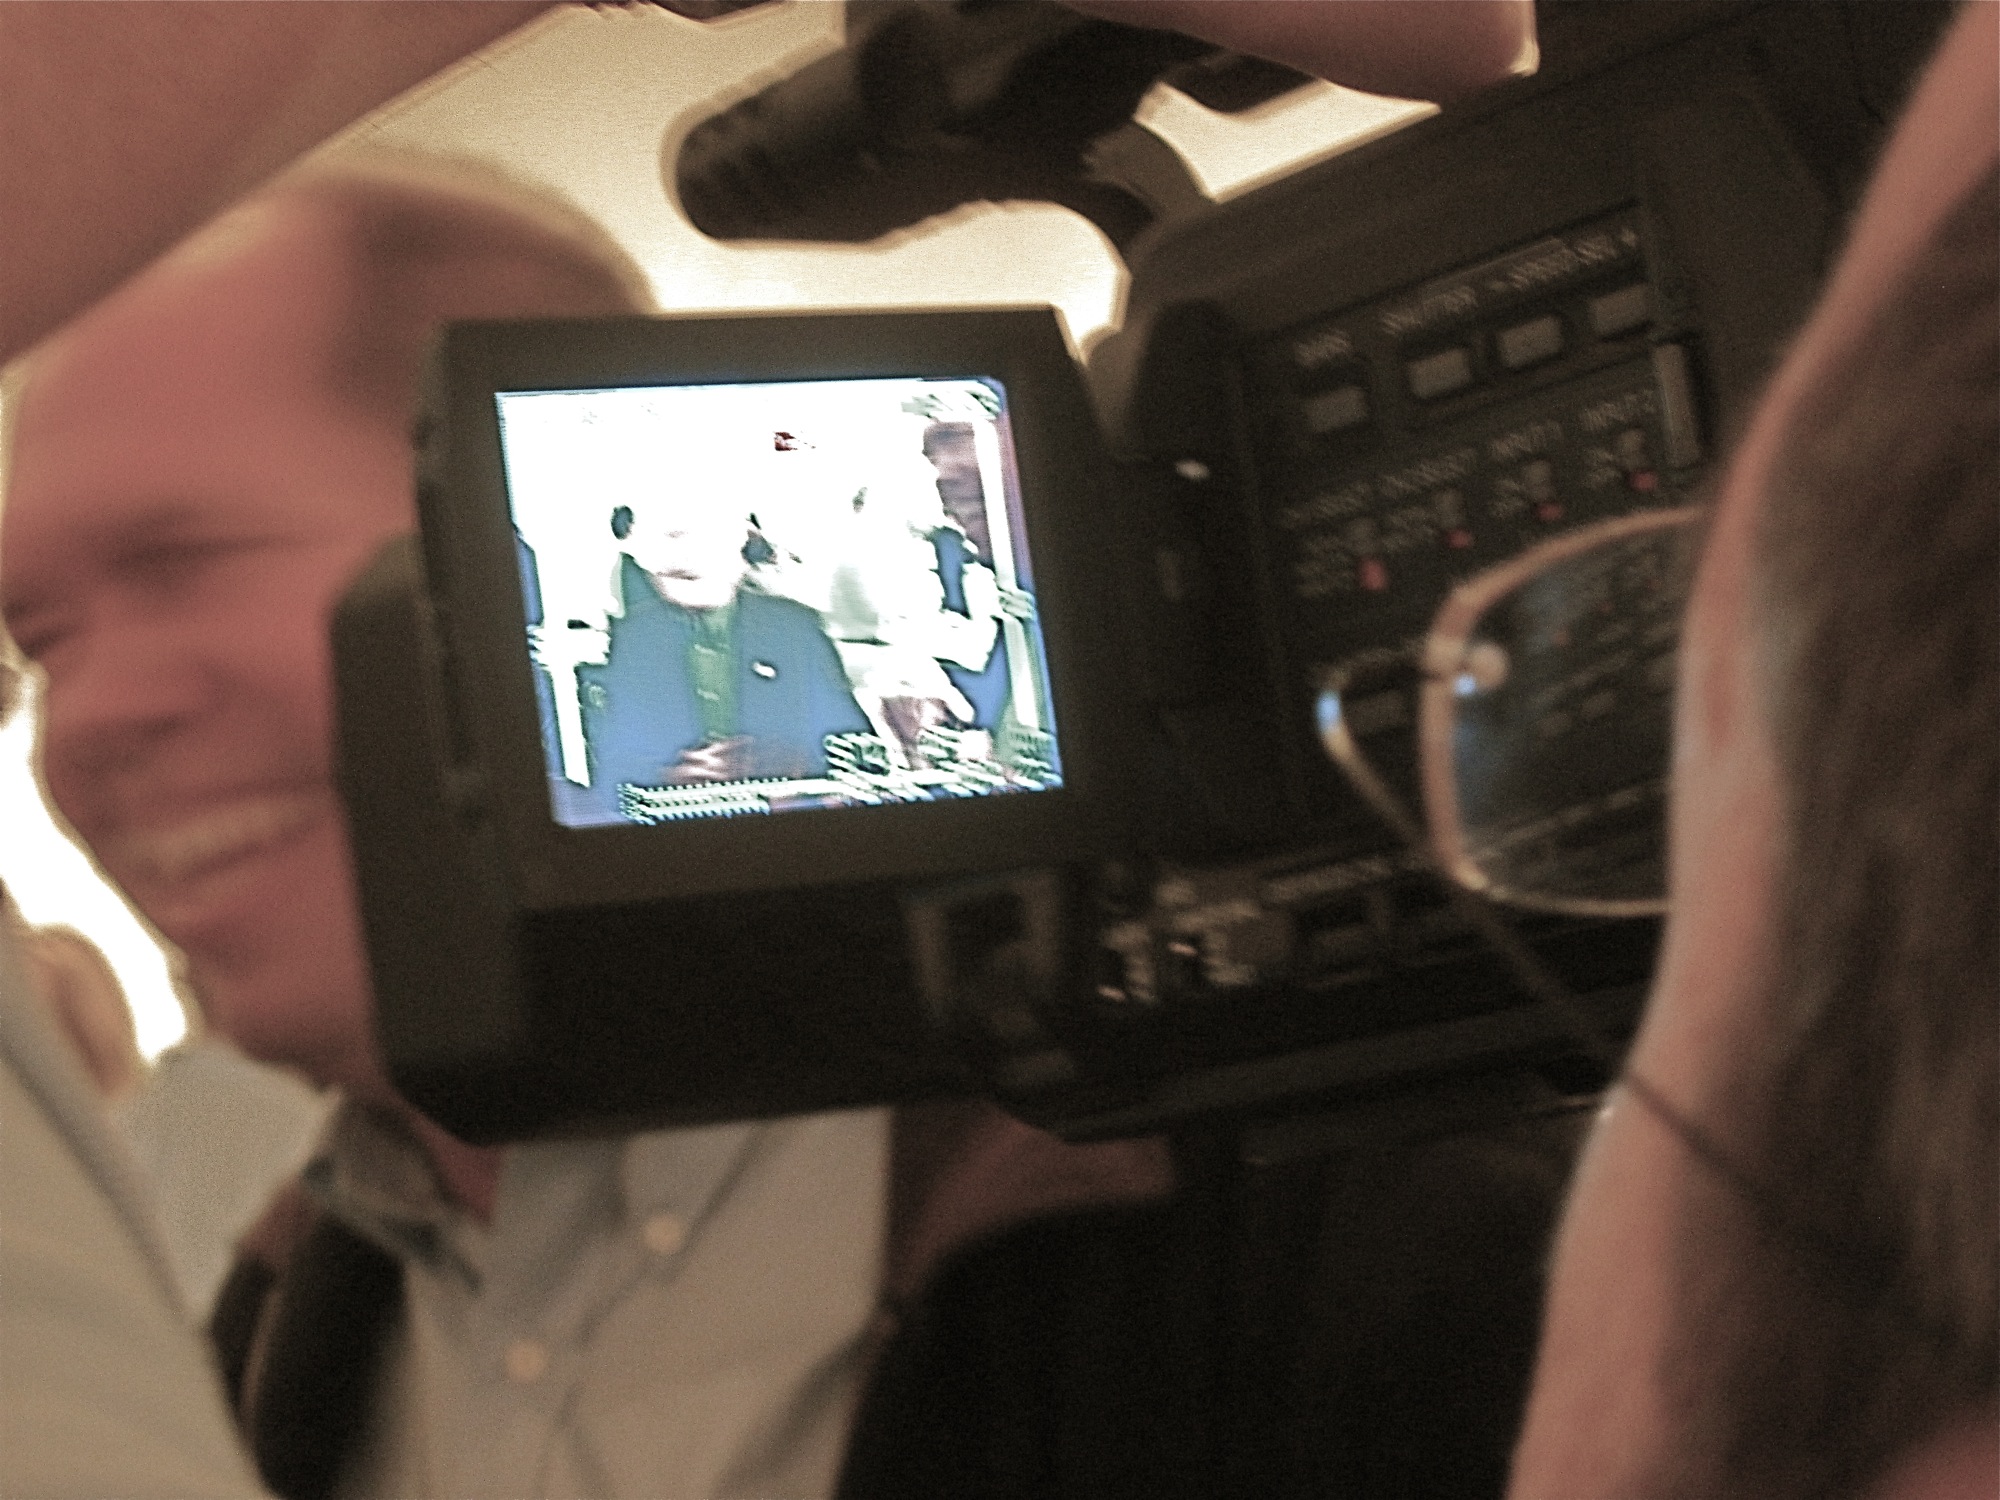
hand, technology, gadget, electronics, image, engelbart